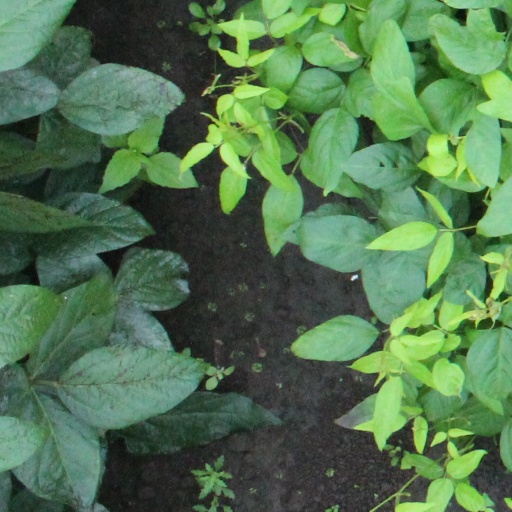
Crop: soybean